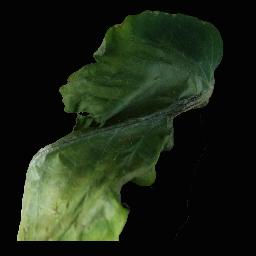
Label: Tomato___Late_blight